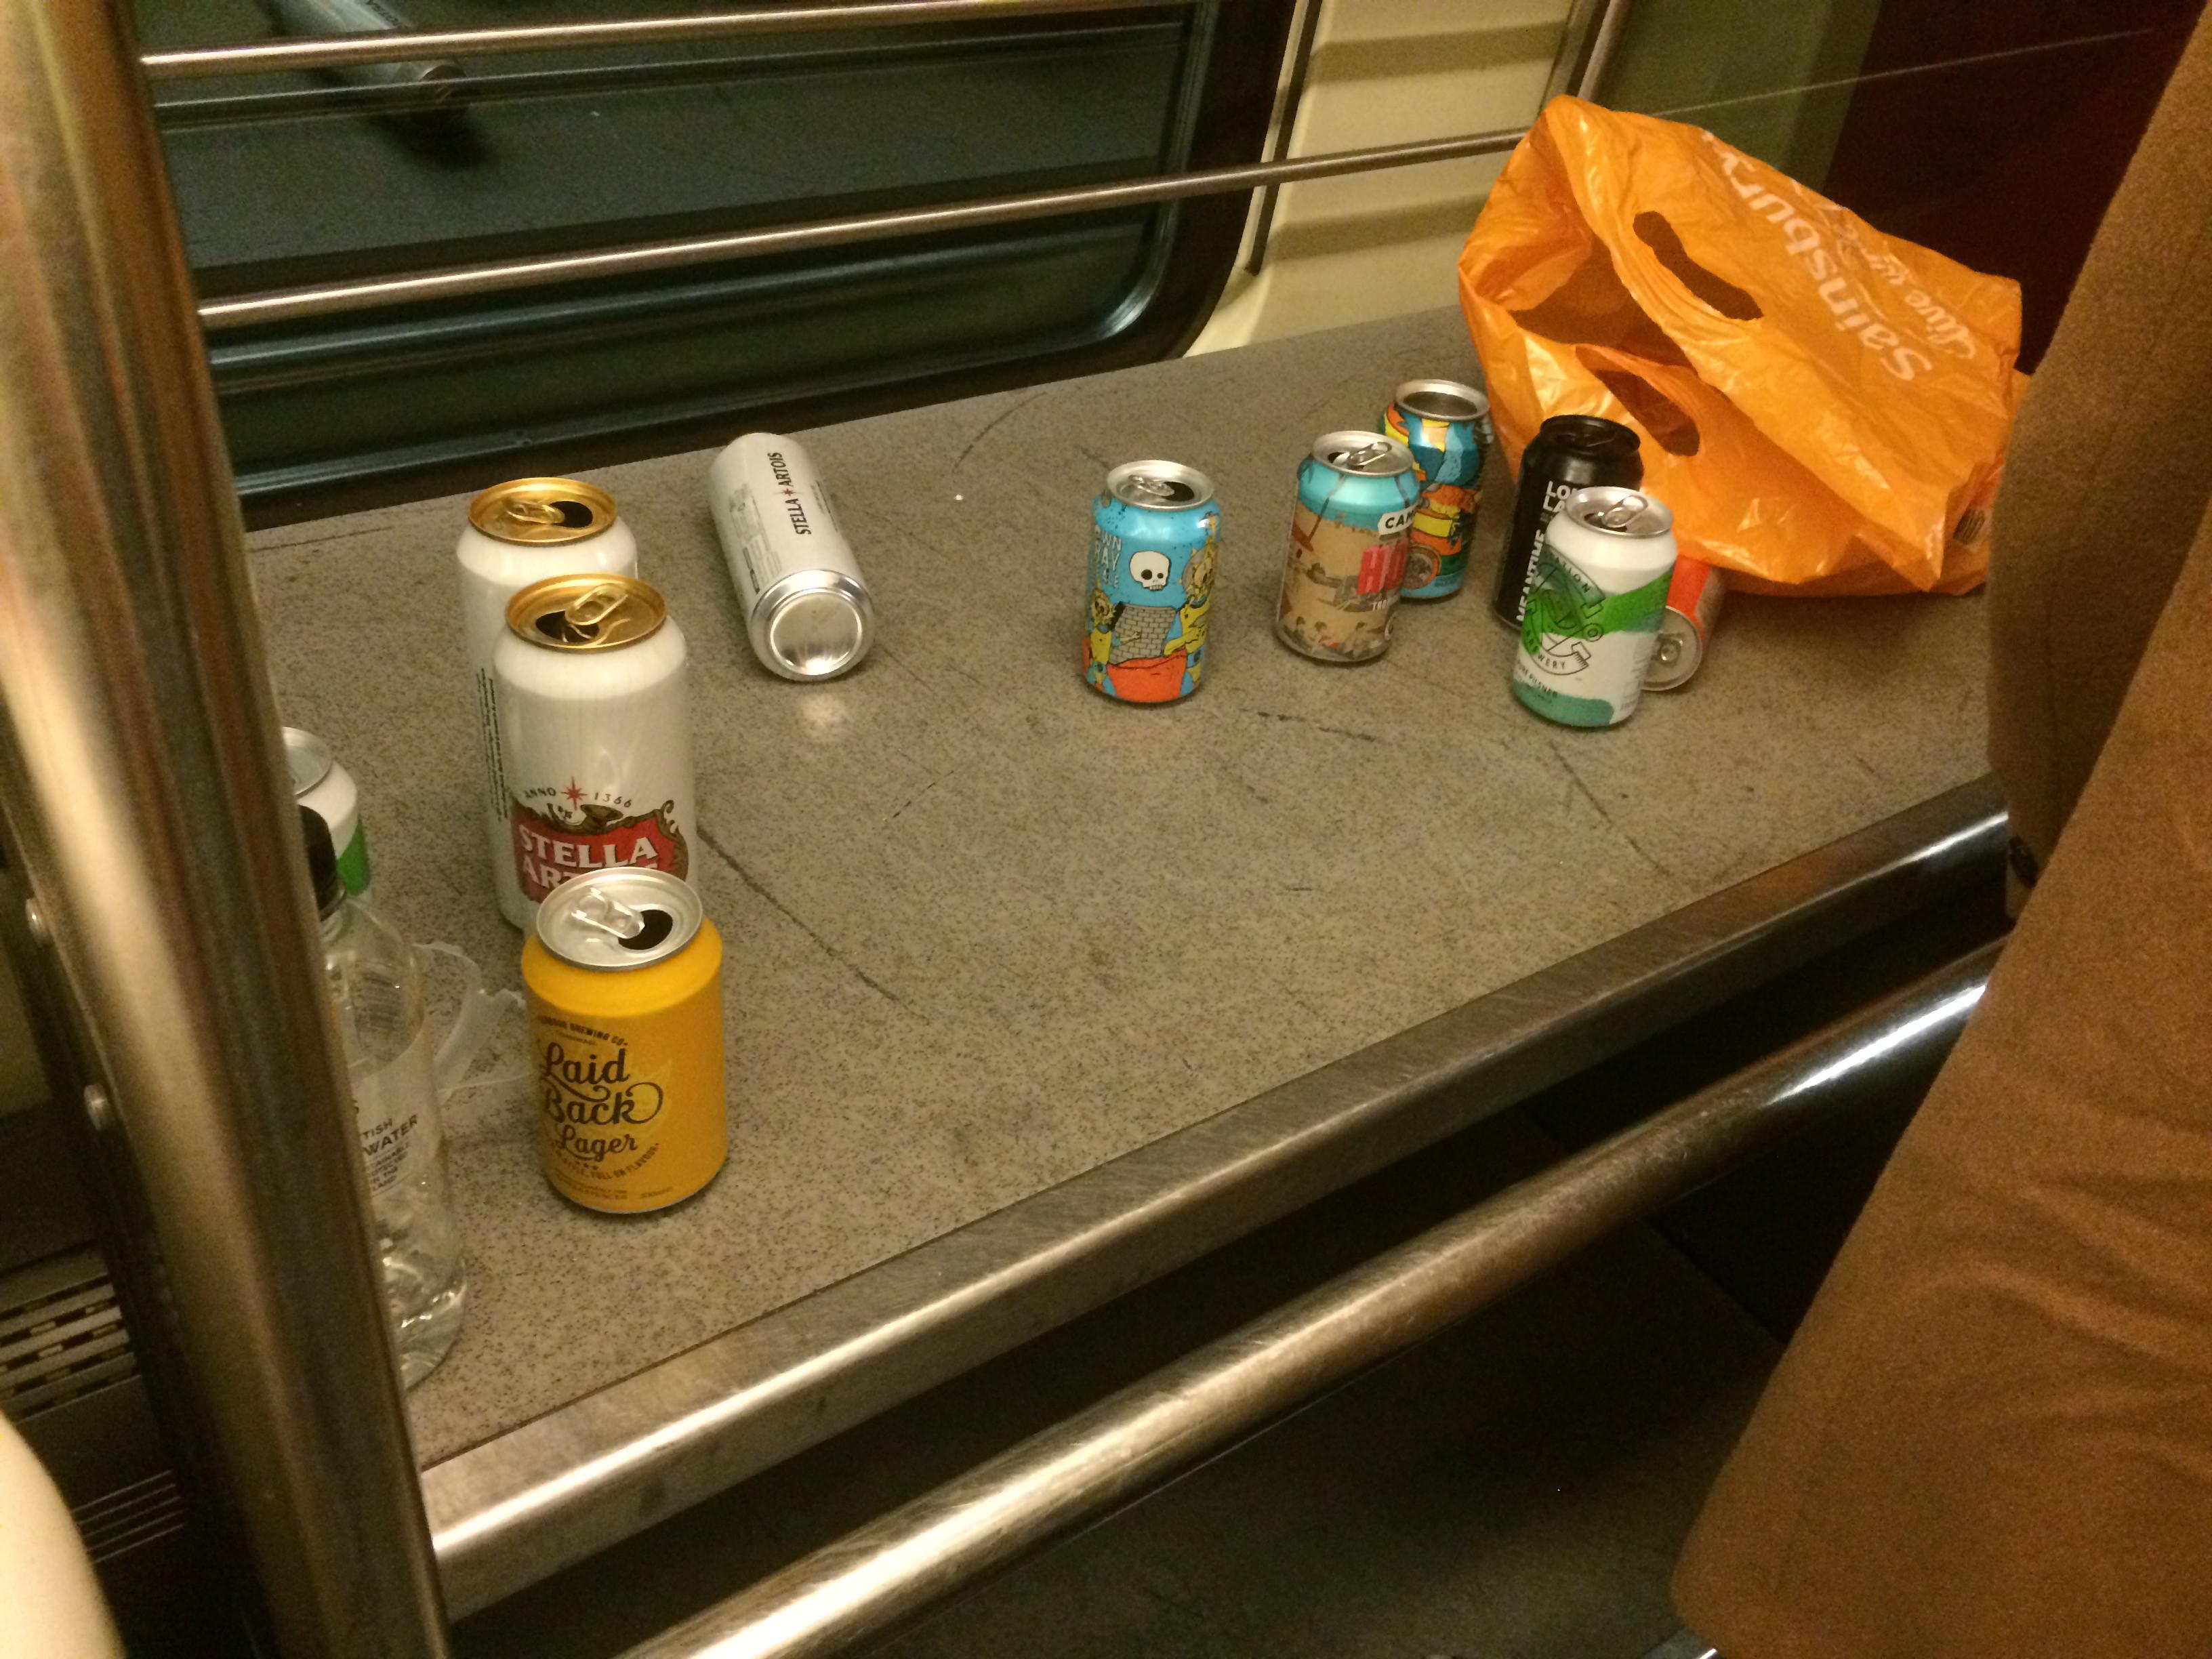
Object: Drink can (Can)

Object: Drink can (Can)

Object: Drink can (Can)

Object: Drink can (Can)

Object: Drink can (Can)

Object: Drink can (Can)

Object: Drink can (Can)

Object: Drink can (Can)

Object: Drink can (Can)

Object: Drink can (Can)

Object: Drink can (Can)

Object: Clear plastic bottle (Bottle)

Object: Single-use carrier bag (Plastic bag & wrapper)

Object: Pop tab (Pop tab)

Object: Pop tab (Pop tab)

Object: Pop tab (Pop tab)

Object: Pop tab (Pop tab)

Object: Pop tab (Pop tab)

Object: Pop tab (Pop tab)

Object: Pop tab (Pop tab)